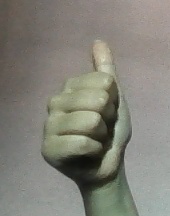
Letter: aleff